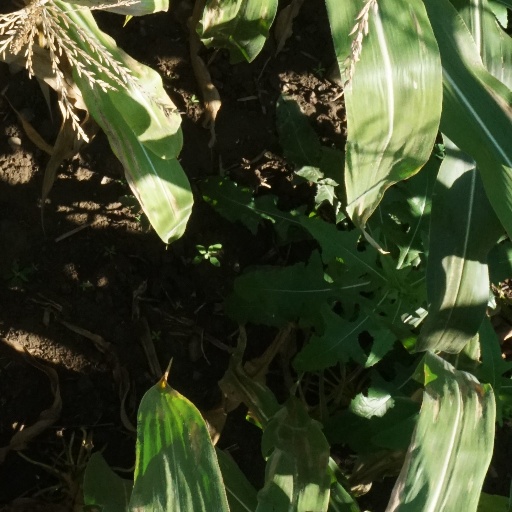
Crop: maize; corn